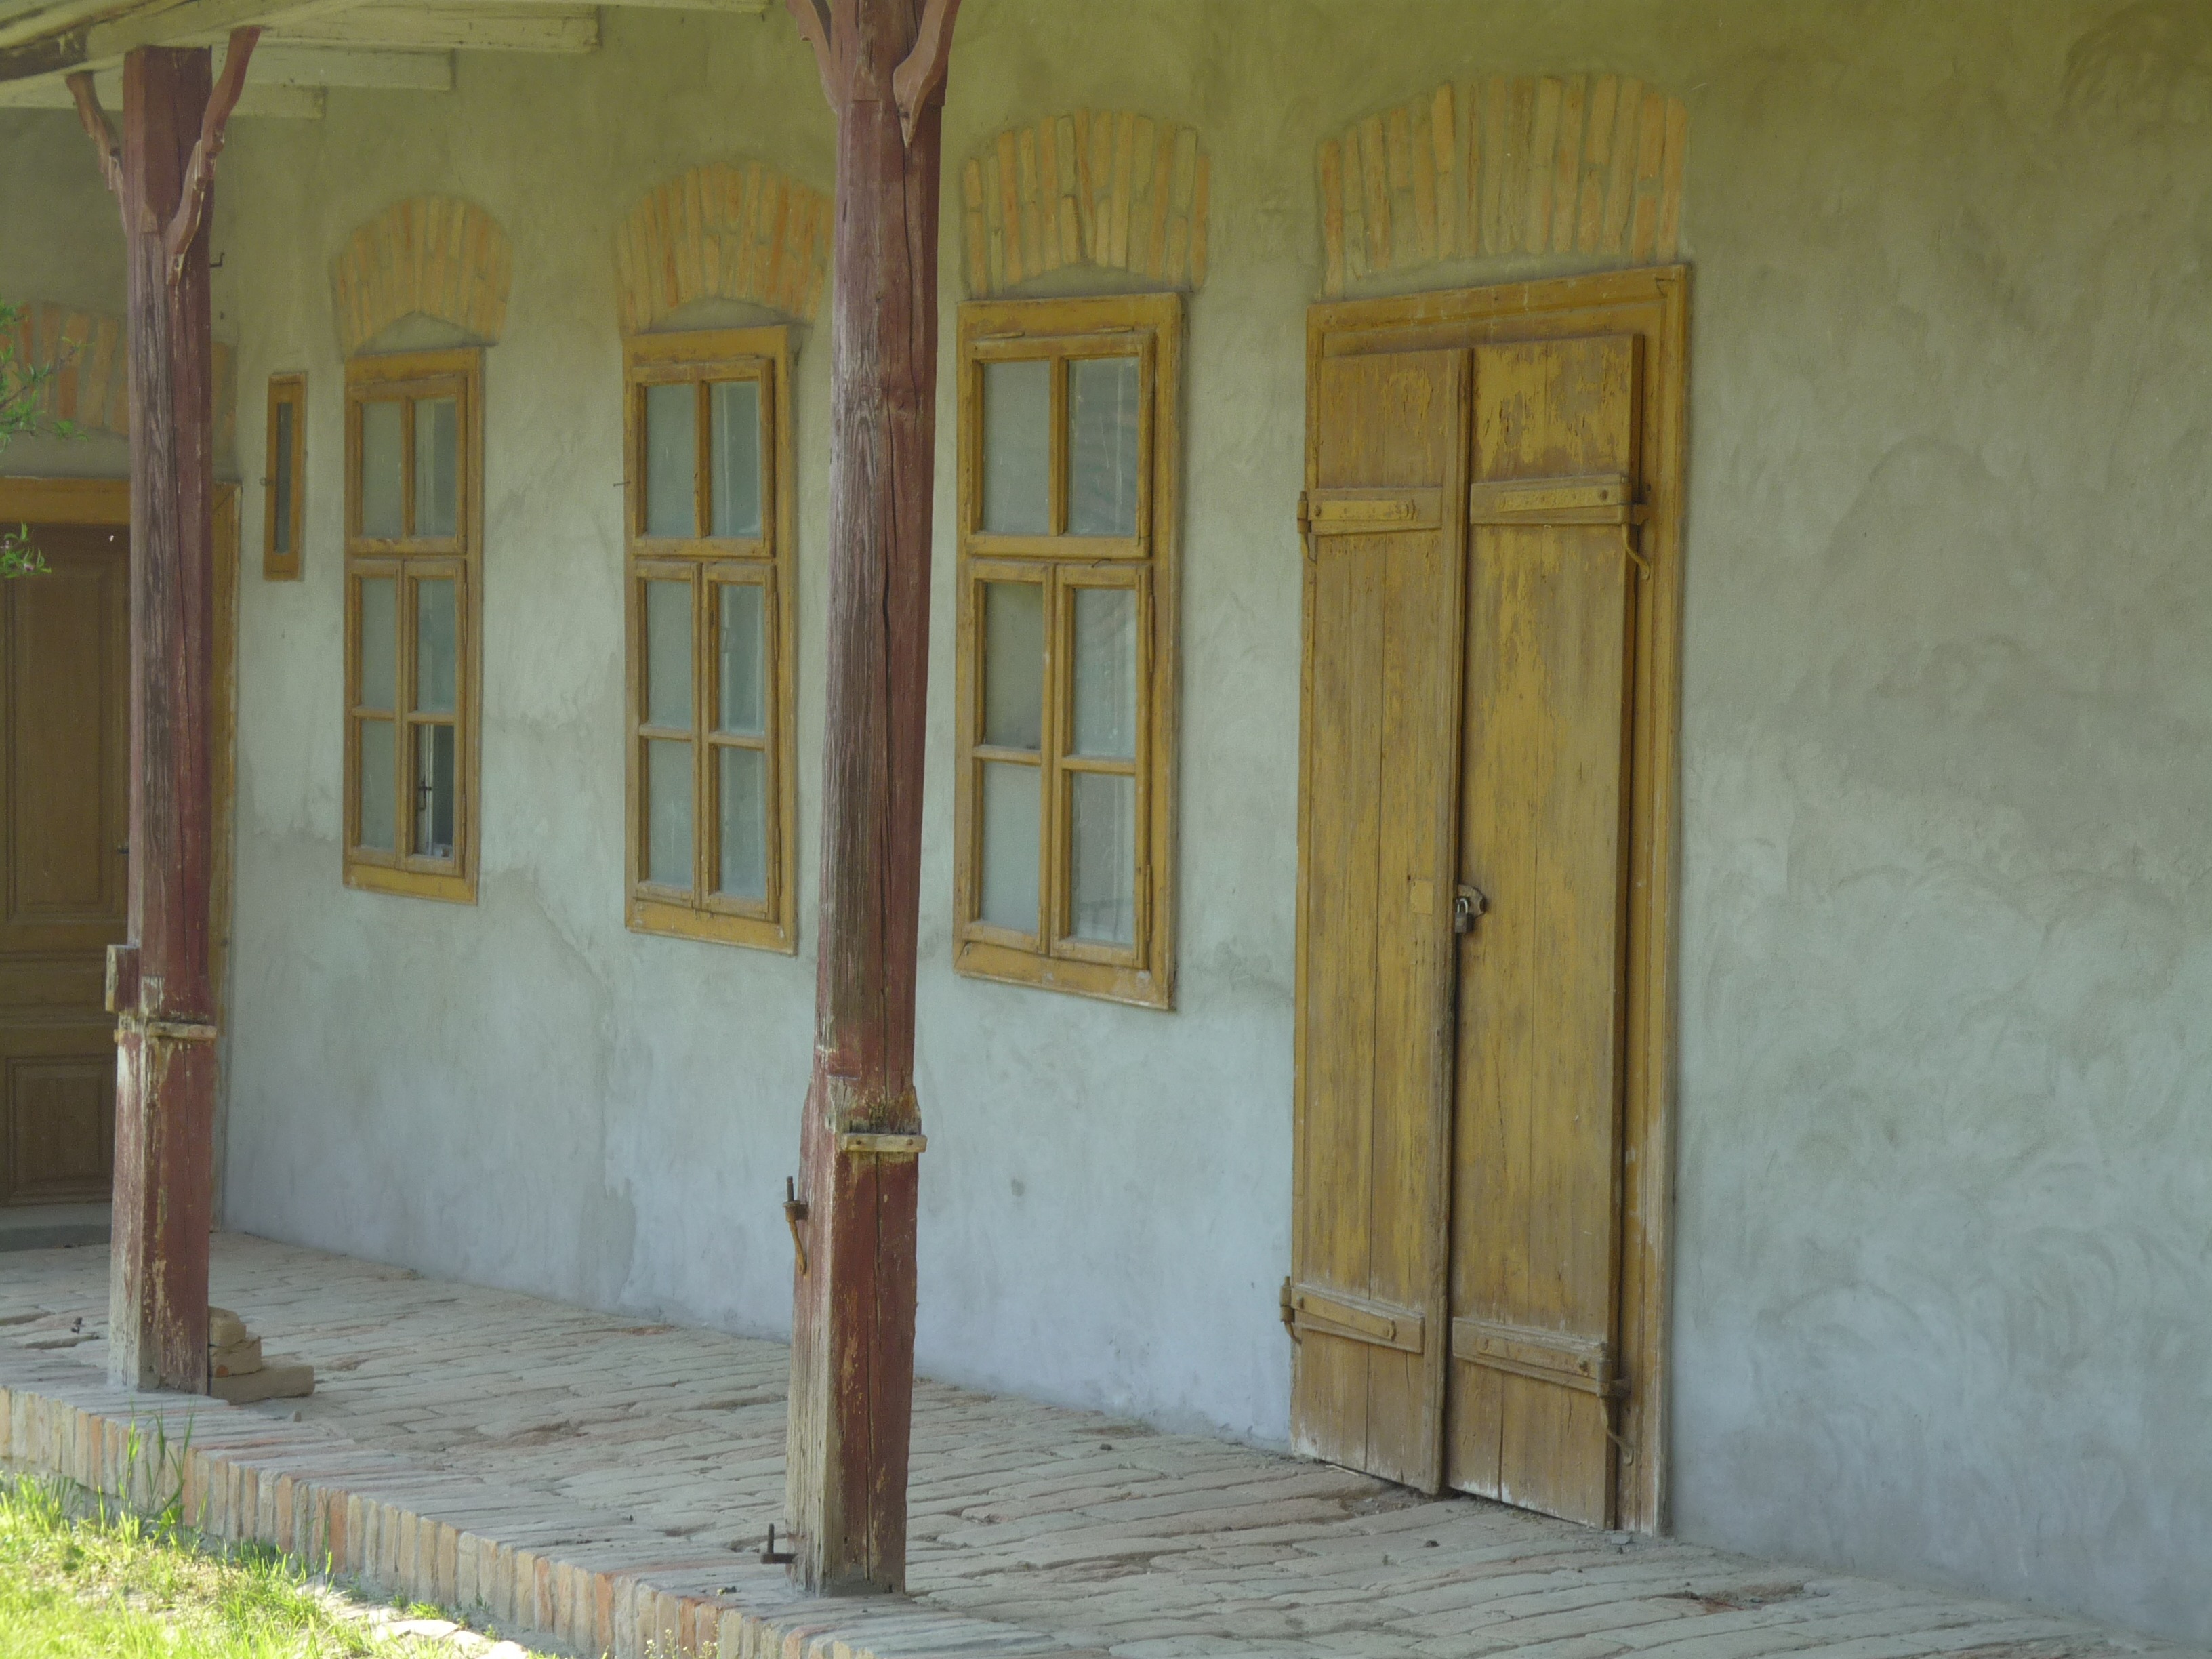
wood, mansion, house, floor, window, building, home, wall, column, facade, property, door, interior design, old house, veranda, estate, ancient history